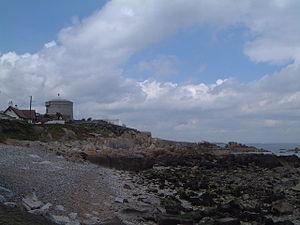
James Joyce, de son nom de naissance James Augustine Aloysius Joyce, est un romancier et poète irlandais, considéré comme l'un des écrivains les plus influents du XXᵉ siècle. Ses œuvres majeures sont un recueil de nouvelles, intitulé Les Gens de Dublin, et des romans tels que Portrait de l'artiste en jeune homme, Ulysse, et Finnegans Wake.